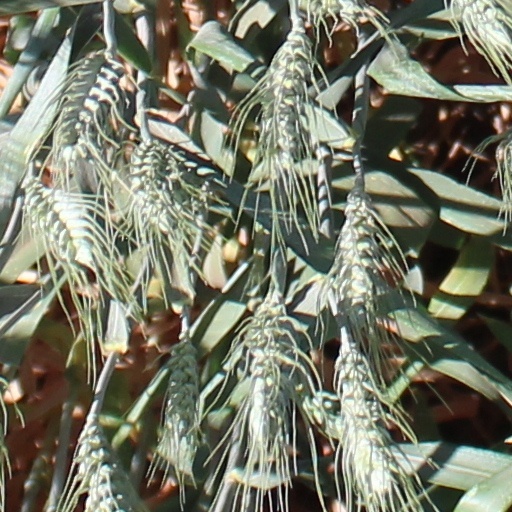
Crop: wheat